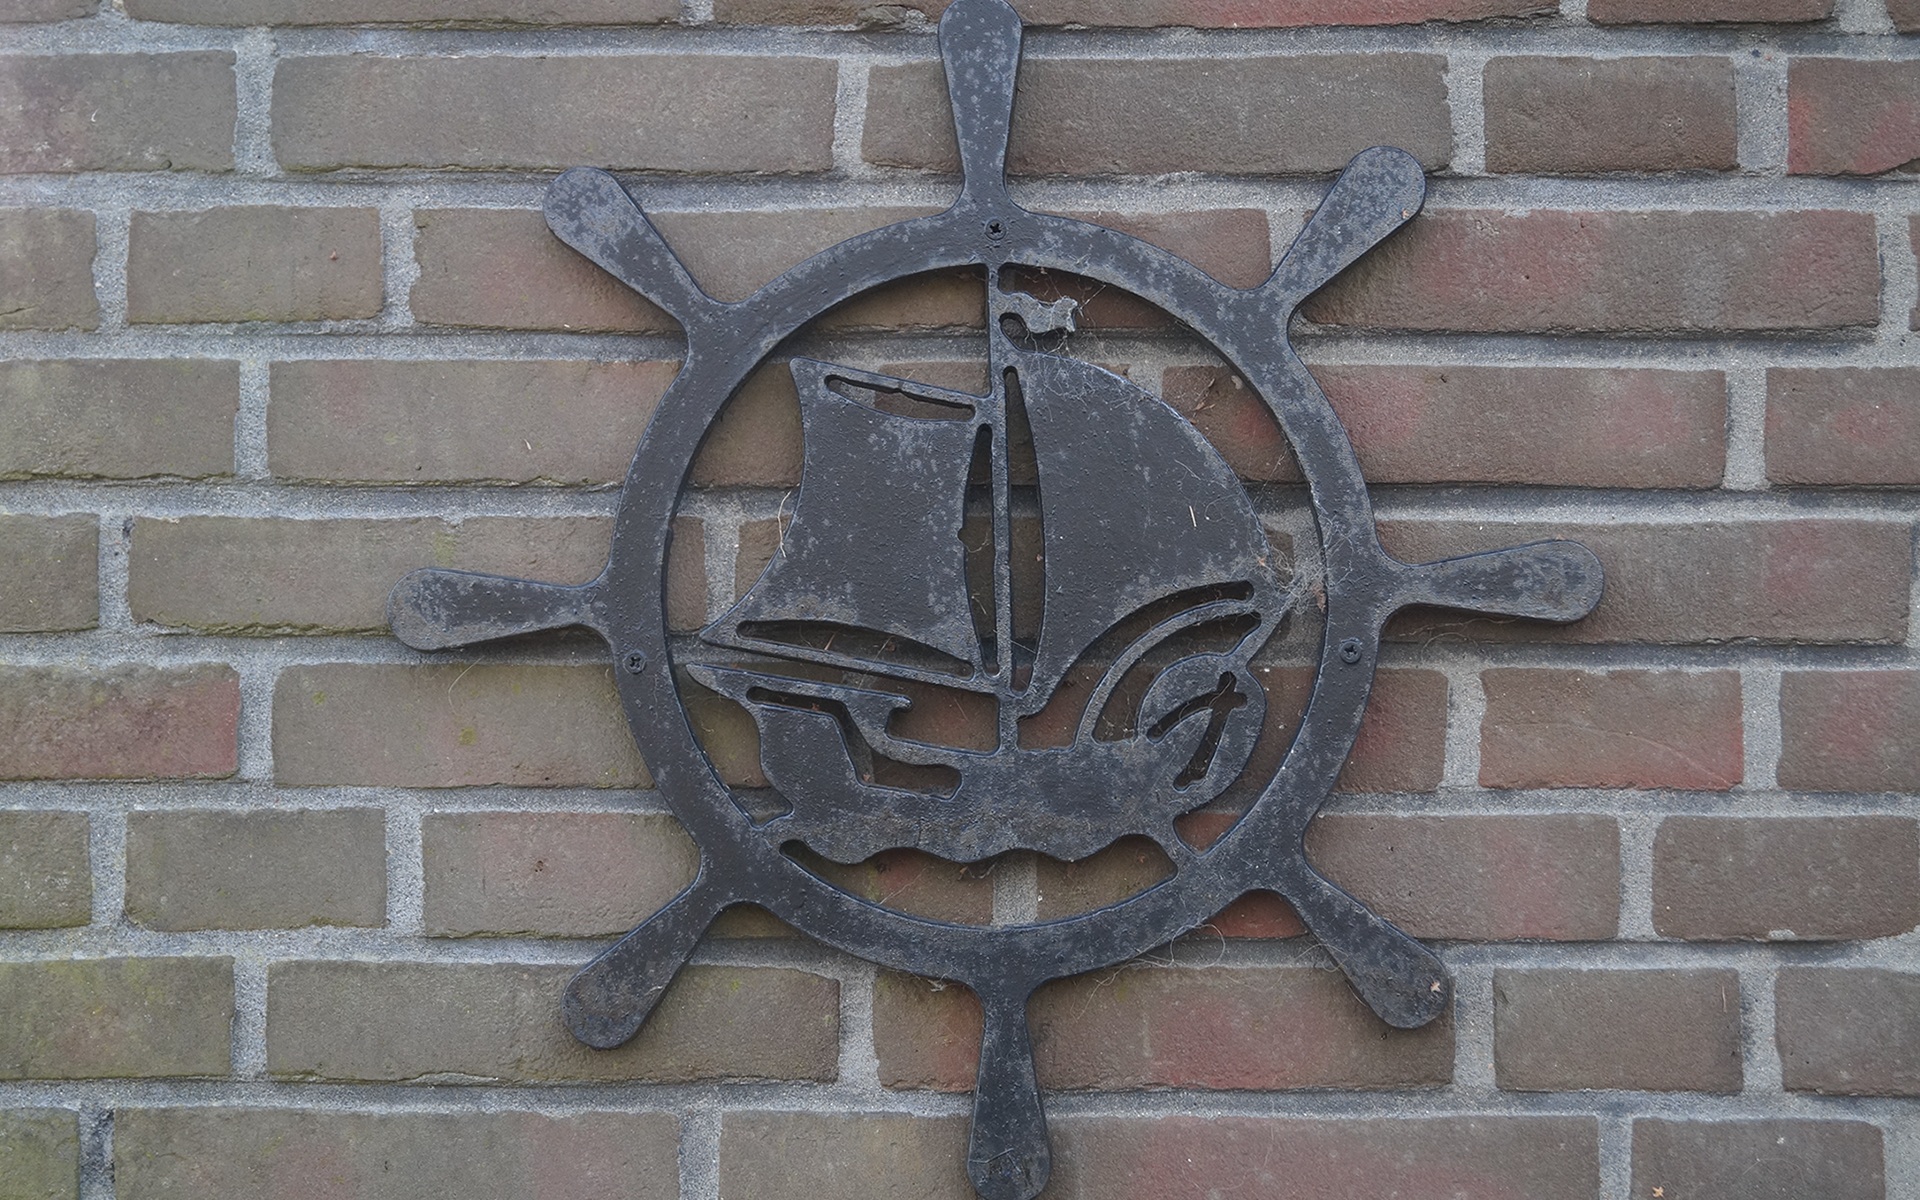
window, wall, metal, port, steering wheel, brick, material, control, iron, brickwork, road surface, automotive exterior